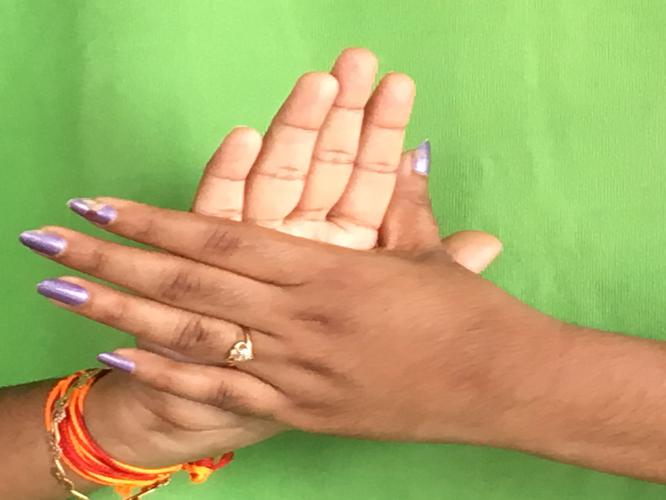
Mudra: Chakra
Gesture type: double_hand